List of Egyptian inventions and discoveries

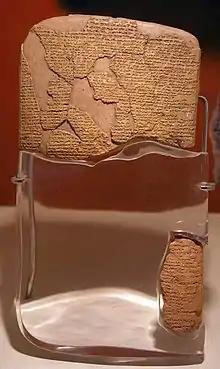
Tablet of one of the earliest recorded treaties in history, Treaty of Kadesh, at the Istanbul Archaeology Museum

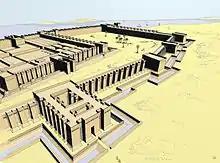
Reconstruction of Buhen fortress

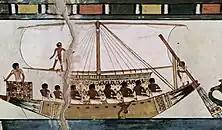
Egyptian sailing ship, ca. 1422–1411 BCE

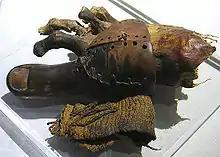
Prosthetic toe from ancient Egypt

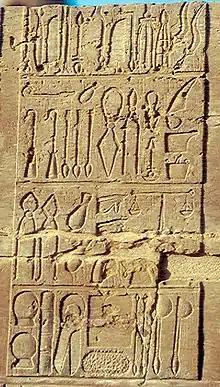
Inscription detailing ancient Egyptian medical instruments, including bone saws, suction cups, knives and scalpels, retractors, scales, lances, chisels and dental tools.

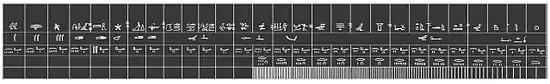
Cubit rod from the Turin Museum.

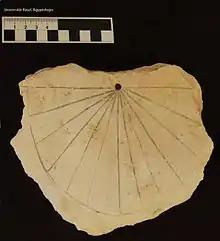
World's oldest sundial, from Egypt's Valley of the Kings (c. 1500 BC)

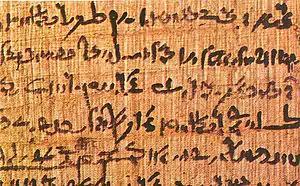
Papyrus (P. BM EA 10591 recto column IX, beginning of lines 13–17)

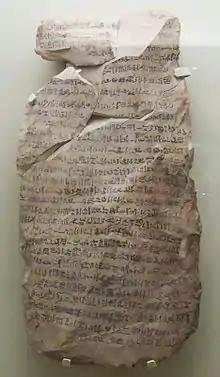
One of four official letters to vizier Khay copied onto a limestone ostracon, in Egyptian Hieratic

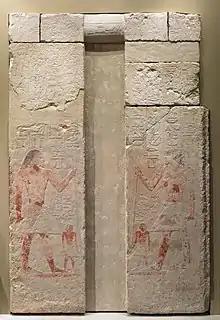
False door of Nykara, c. 2408 BC, painted limestone, 168 x 111.5 × 6 cm, Cleveland Museum of Art

Furniture became common first in Ancient Egypt during the Naqada culture. During that period a wide variety of furniture pieces were invented and used.